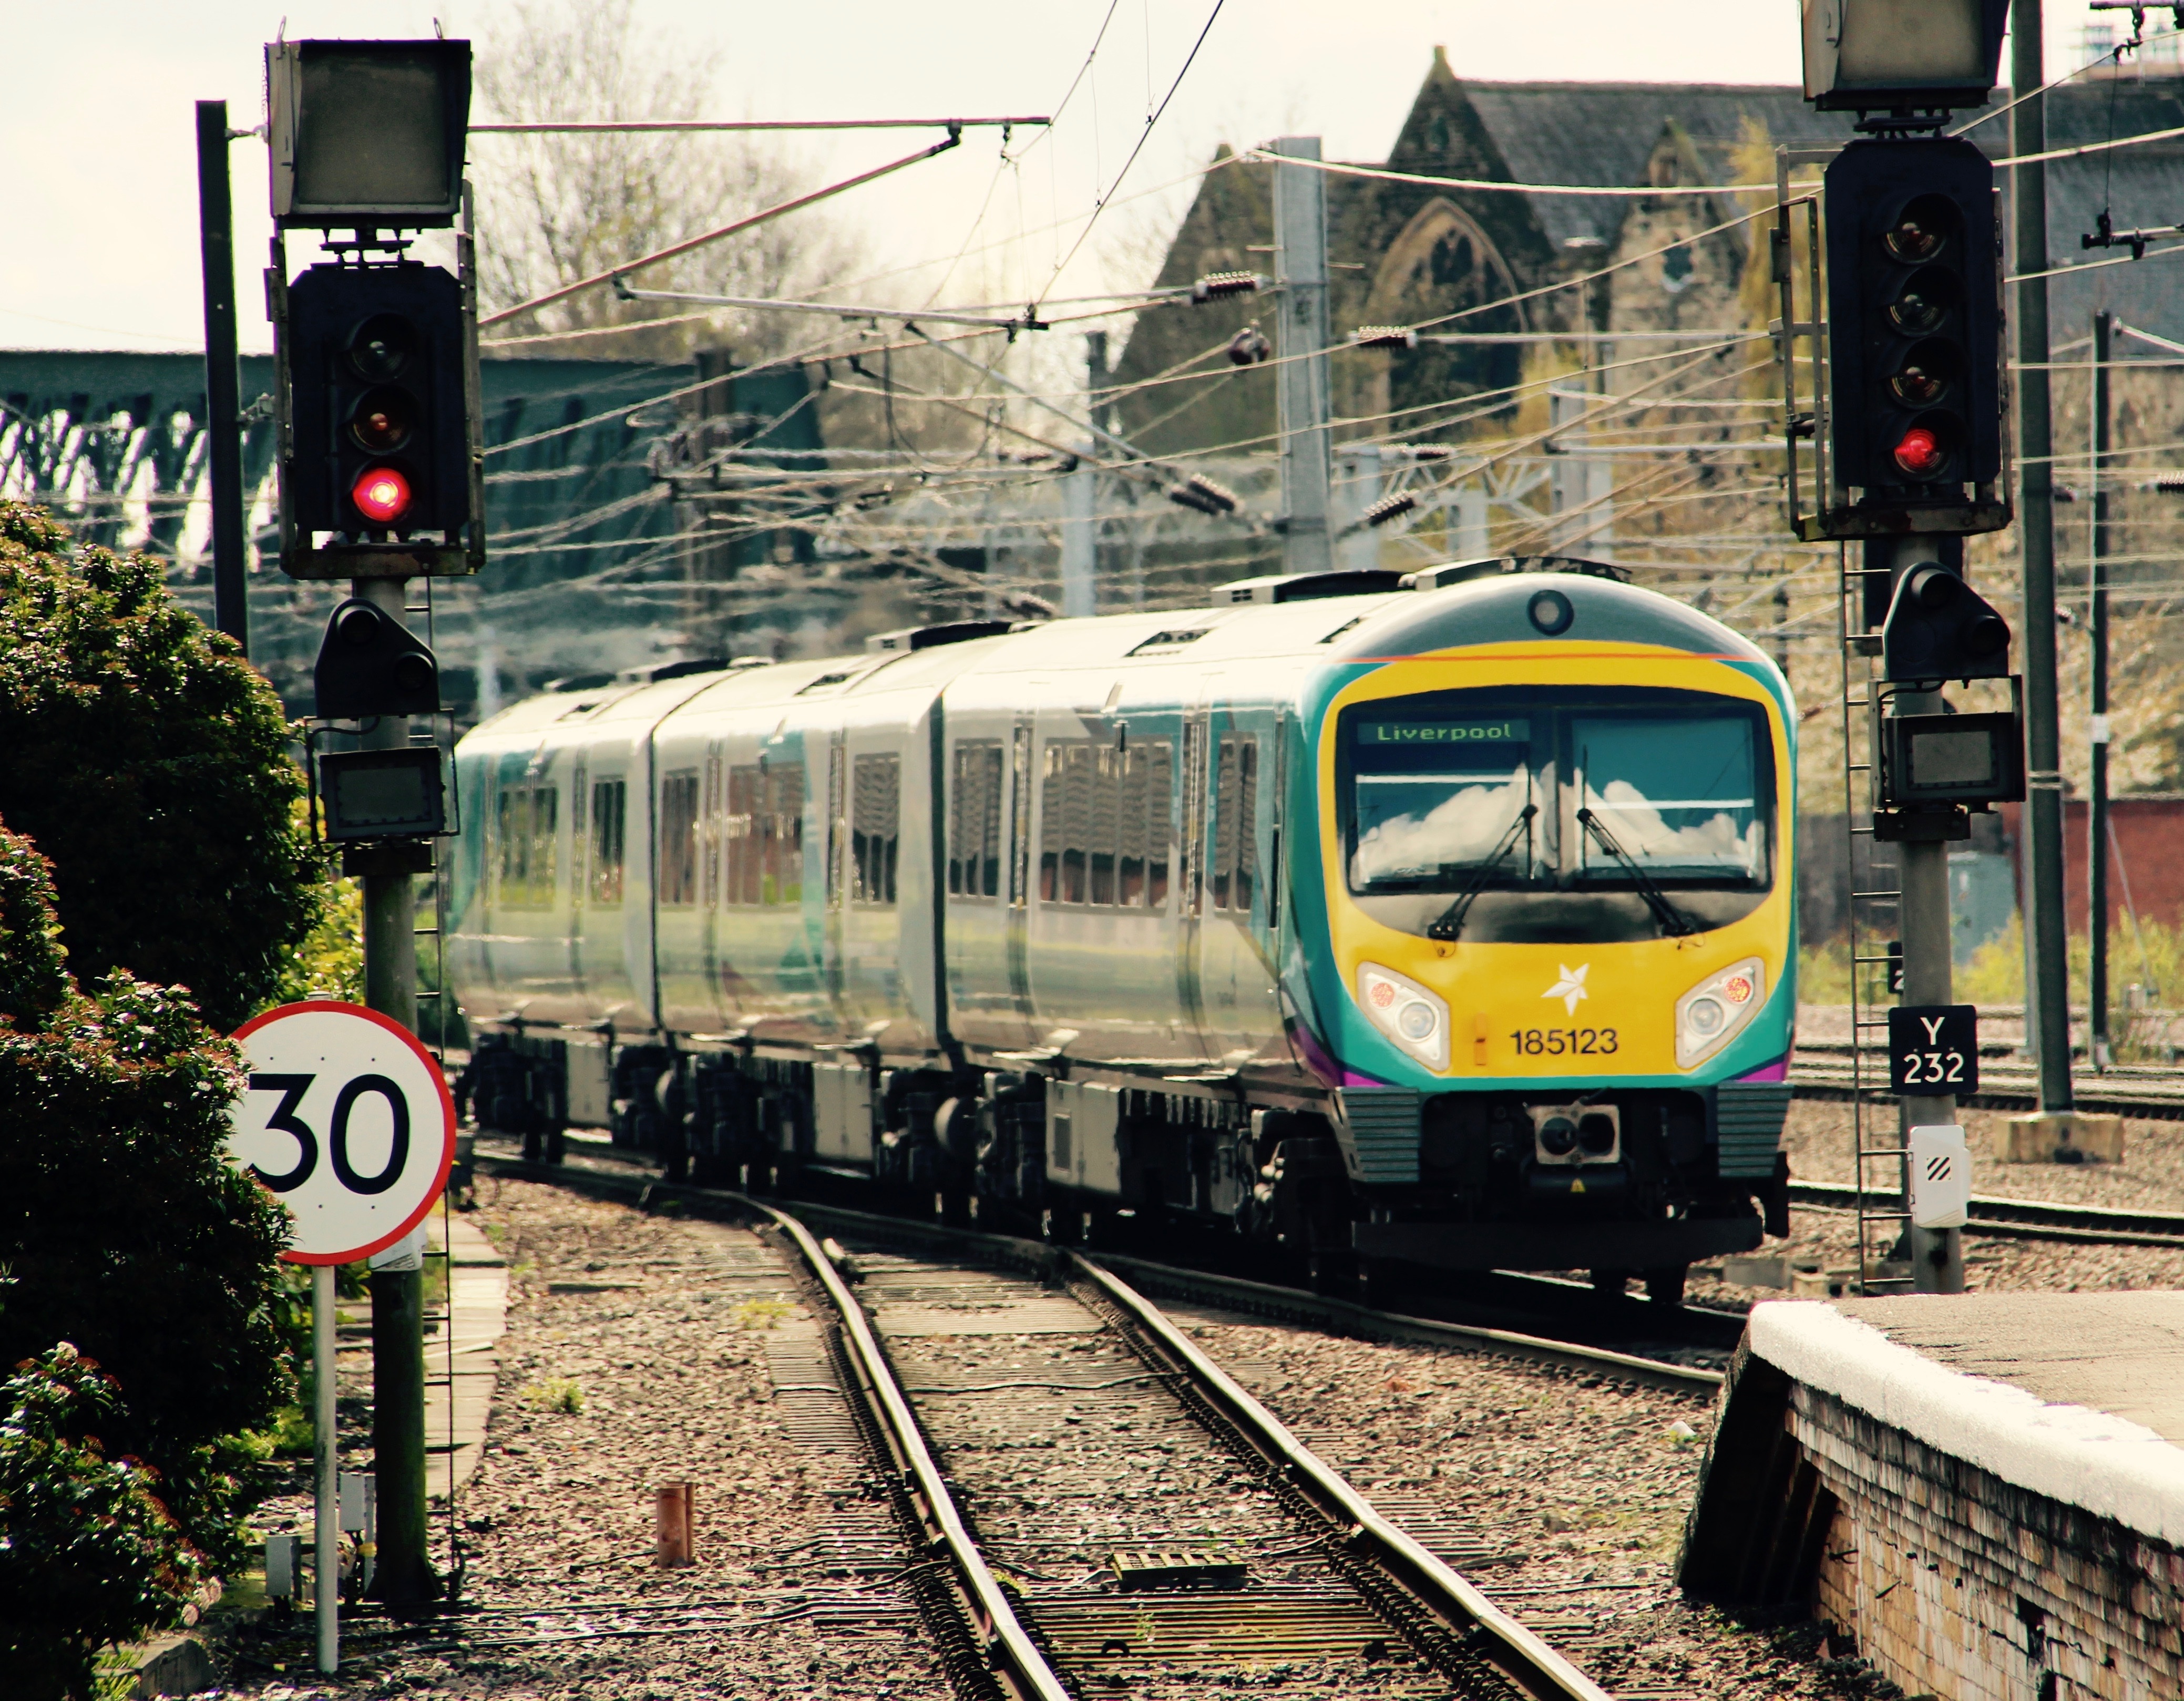
track, train, transport, vehicle, electricity, public transport, locomotive, passenger, rail transport, land vehicle, rolling stock, metropolitan area, railroad car, passenger car